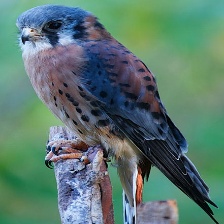
Species: AMERICAN KESTREL
Scientific name: FALCO SPARVERIUS